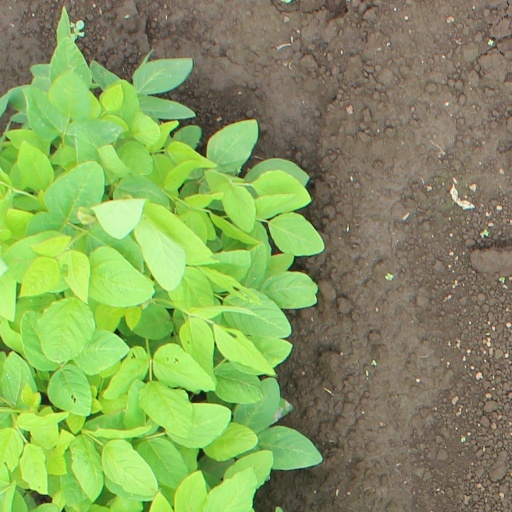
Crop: soybean